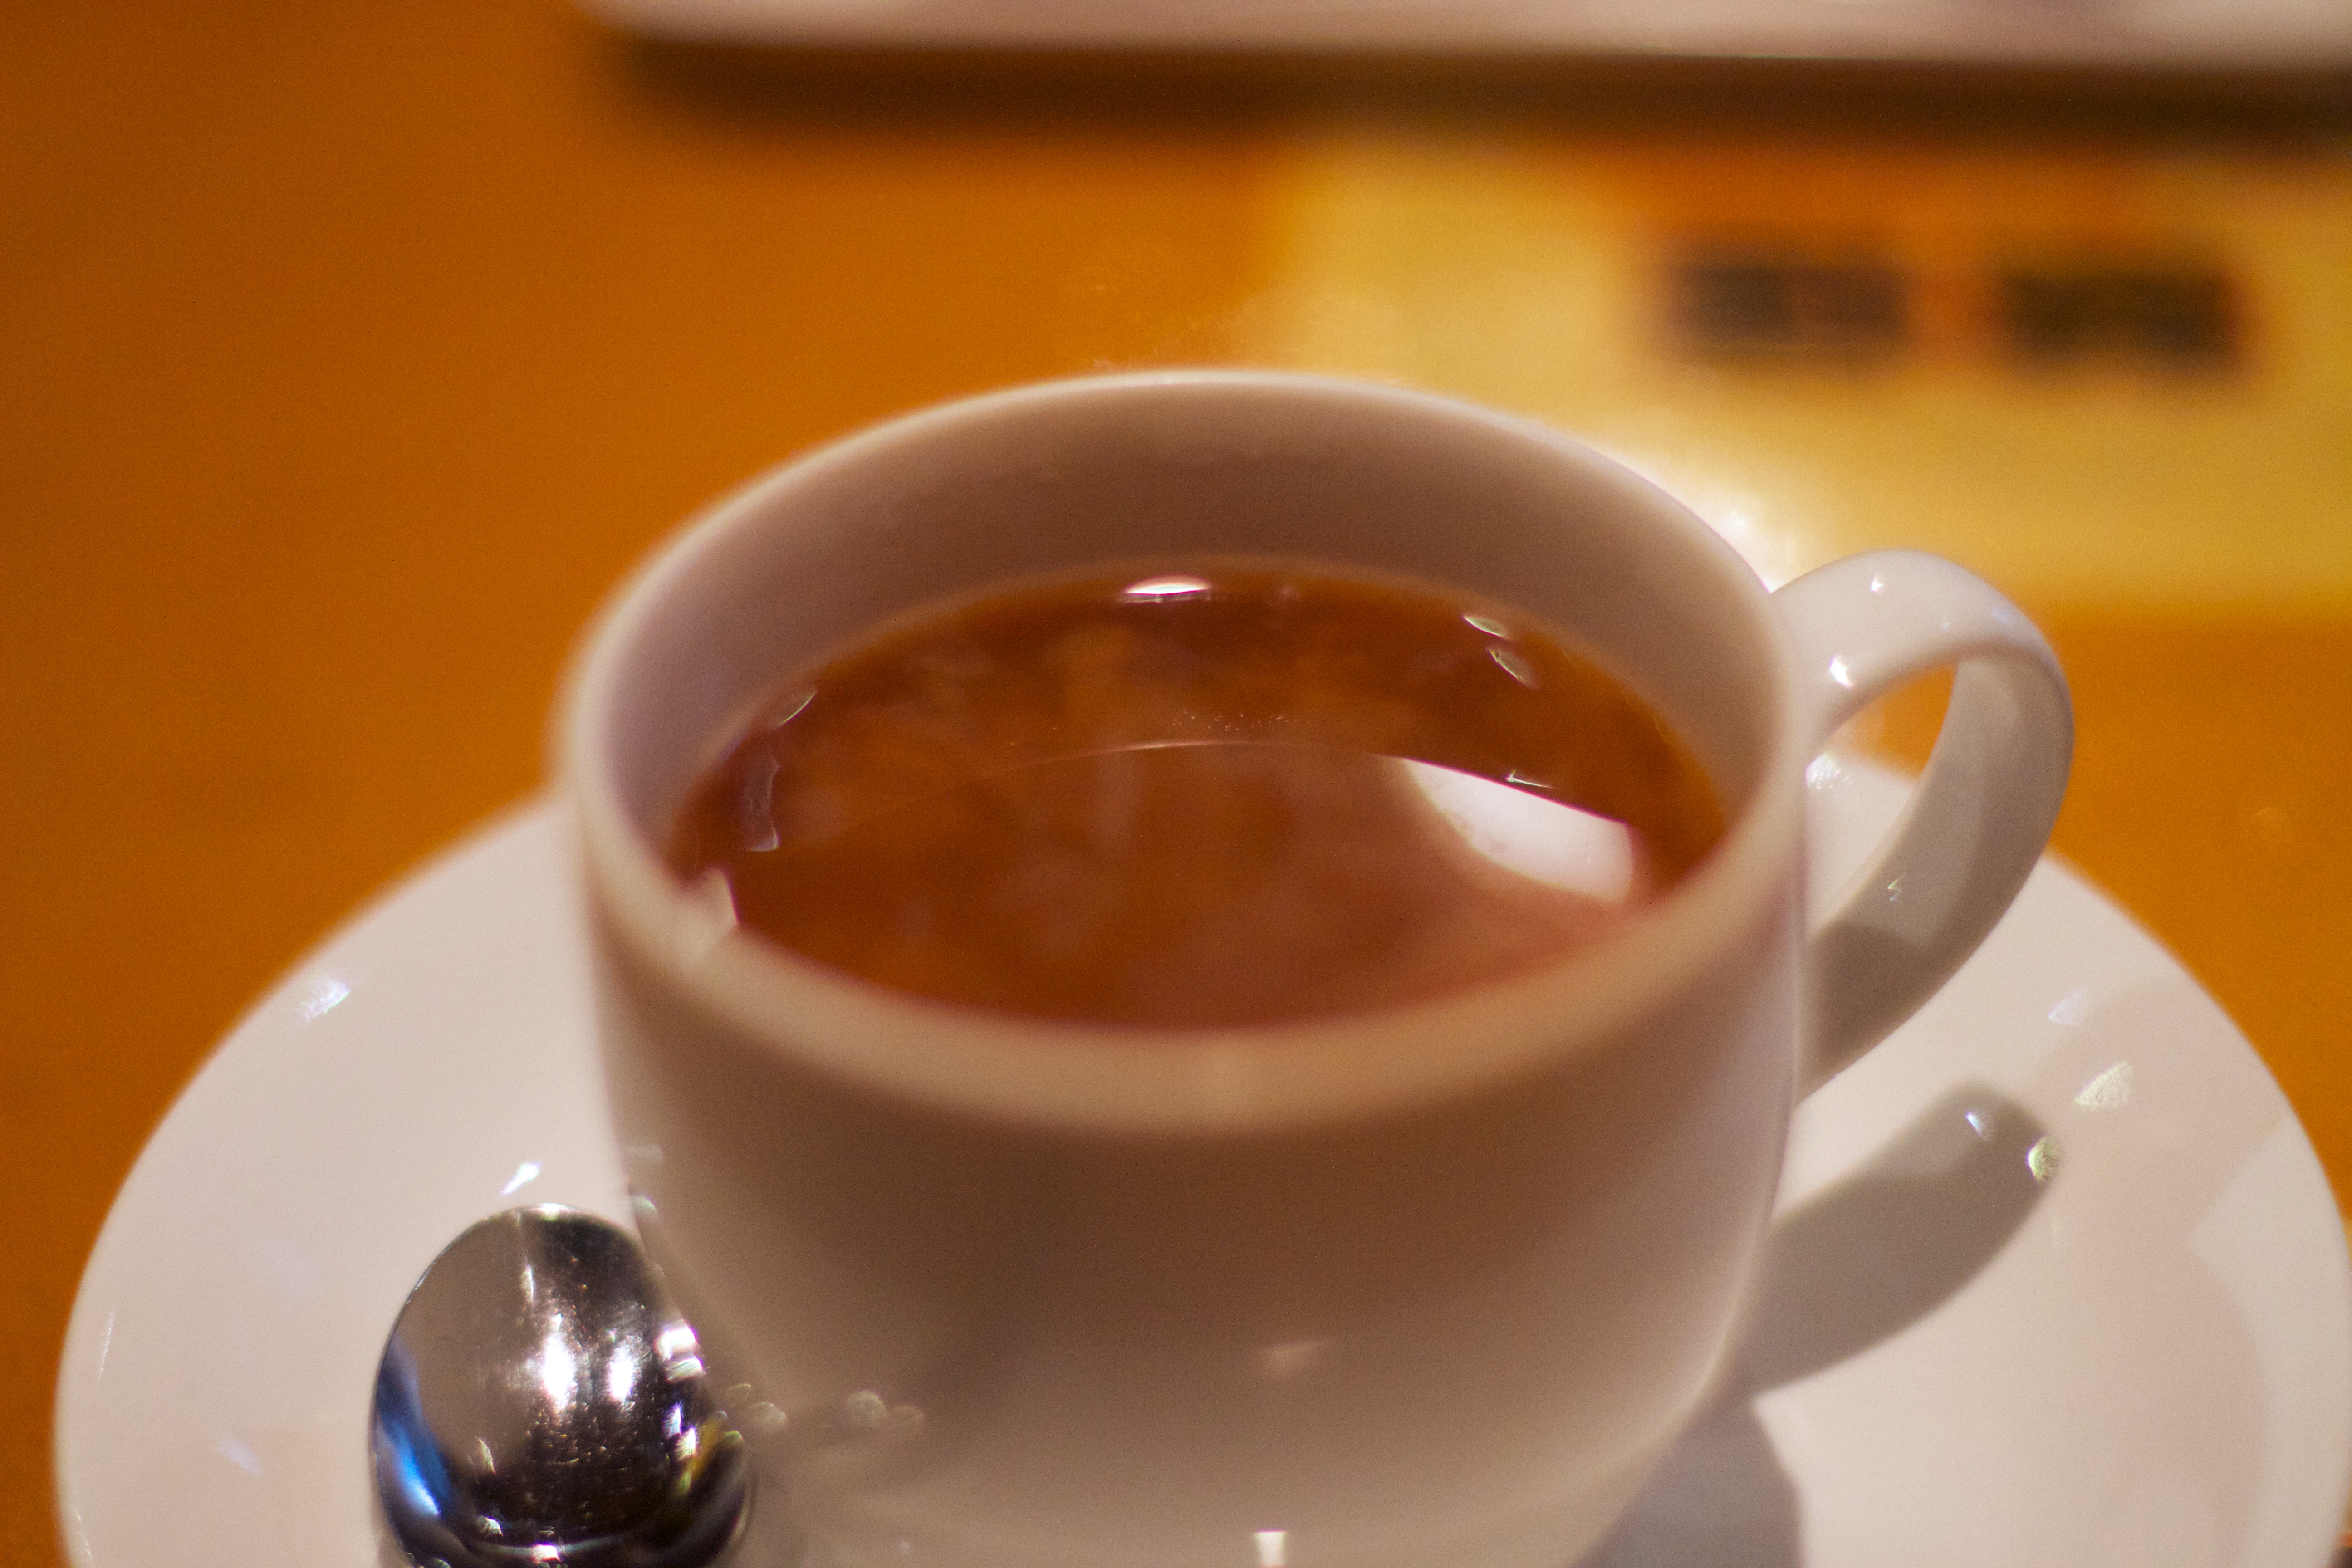
coffee, dish, meal, food, drink, espresso, cuisine, caffeine, caf au lait, caff macchiato, caff americano